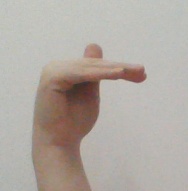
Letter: khaa